David Vanterpool

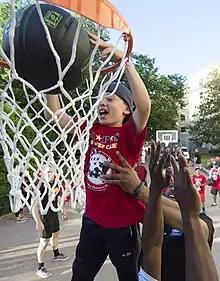
Vanterpool (right, obscured) lifts a child to dunk during a Tragedy Assistance Program for Survivors event in 2017

After finishing his basketball playing career with CSKA Moscow, Vanterpool became an assistant basketball coach with the same team in 2008, and worked in that capacity for one season. In 2010, he was hired as director of player personnel by the Oklahoma City Thunder.